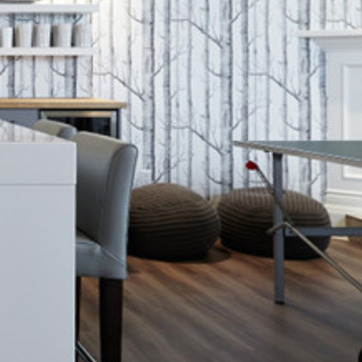
Material: wallpaper